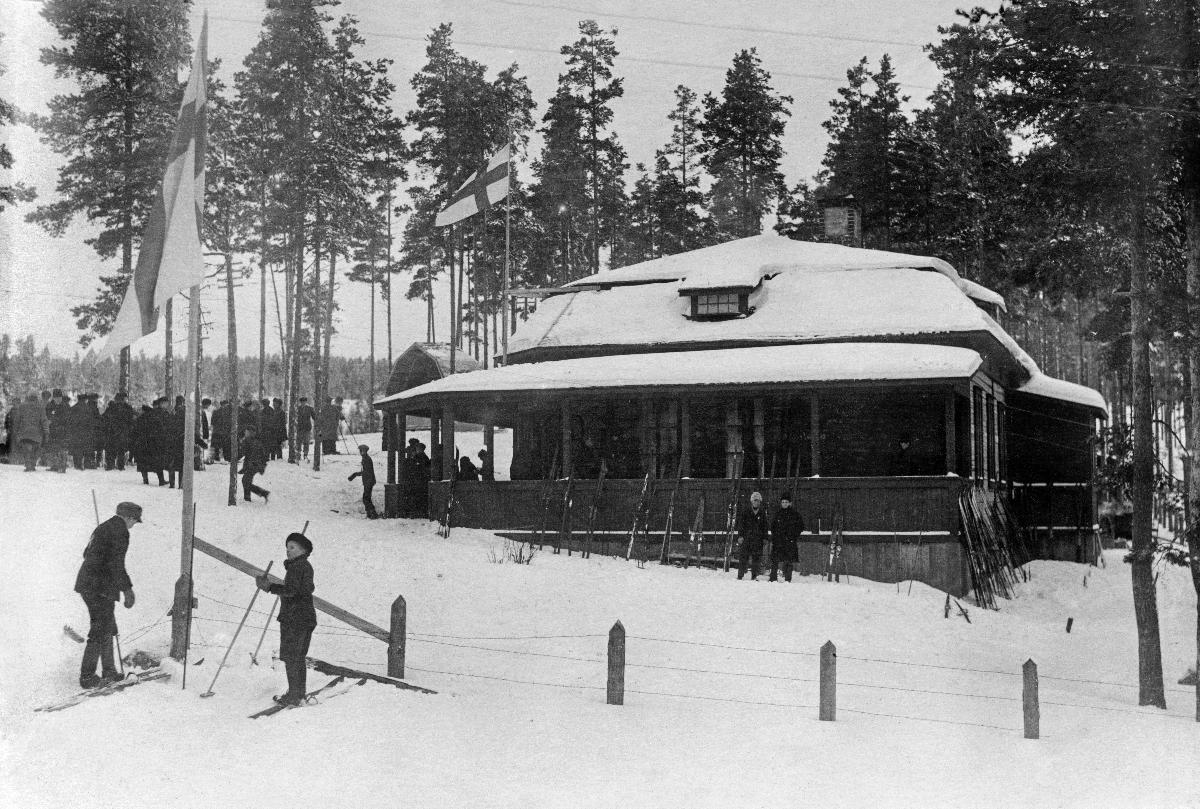
Salpausselän hiihto; Lahden ampuma-aseman paviljonki; The Pavilion of Lahti shooting station
Salpausselkä ski games
sisällön kuvaus: Salpausselän hiihto, Lahti 1923. Lahden ampuma-aseman paviljonki. content description: Salpausselkä ski games, Lahti 1923. The Pavilion of Lahti shooting station.
Vuosi: 1923
Paikka: Suomi, Päijät-Häme, Lahti; Suomi, Lahti, Salpausselkä; Suomi
Aiheet: urheilu; hiihto; kilpailut; rakennukset; paviljongit; ulkokuva; sports; skiing; competitions; buildings; idrott; skidåkning; tävlingar; byggnader